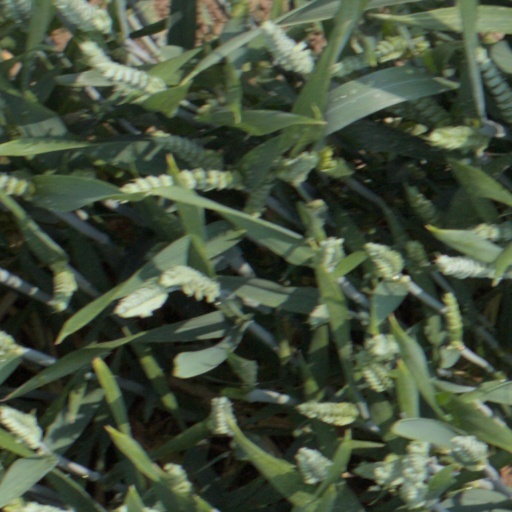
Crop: wheat